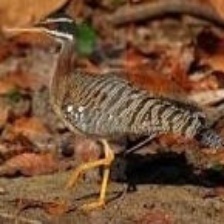
Species: SUNBITTERN
Scientific name:  EURYPYGA HELIAS